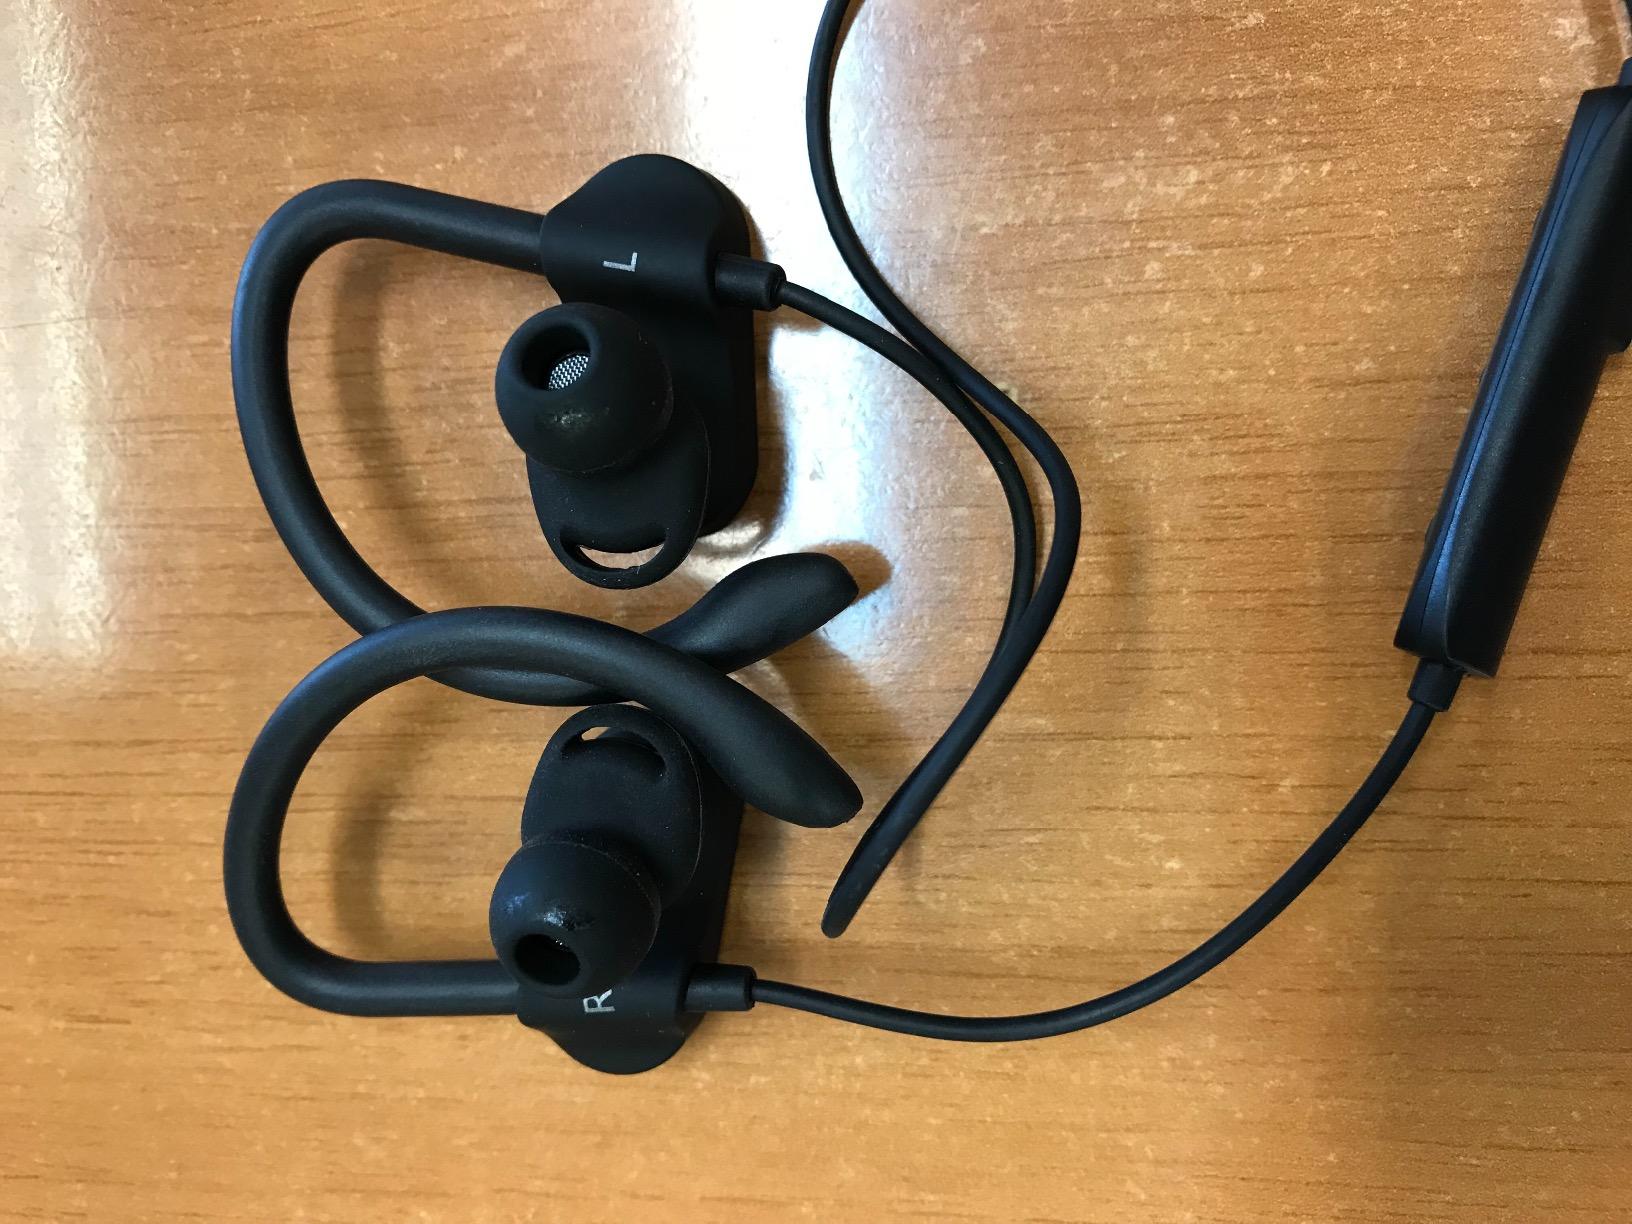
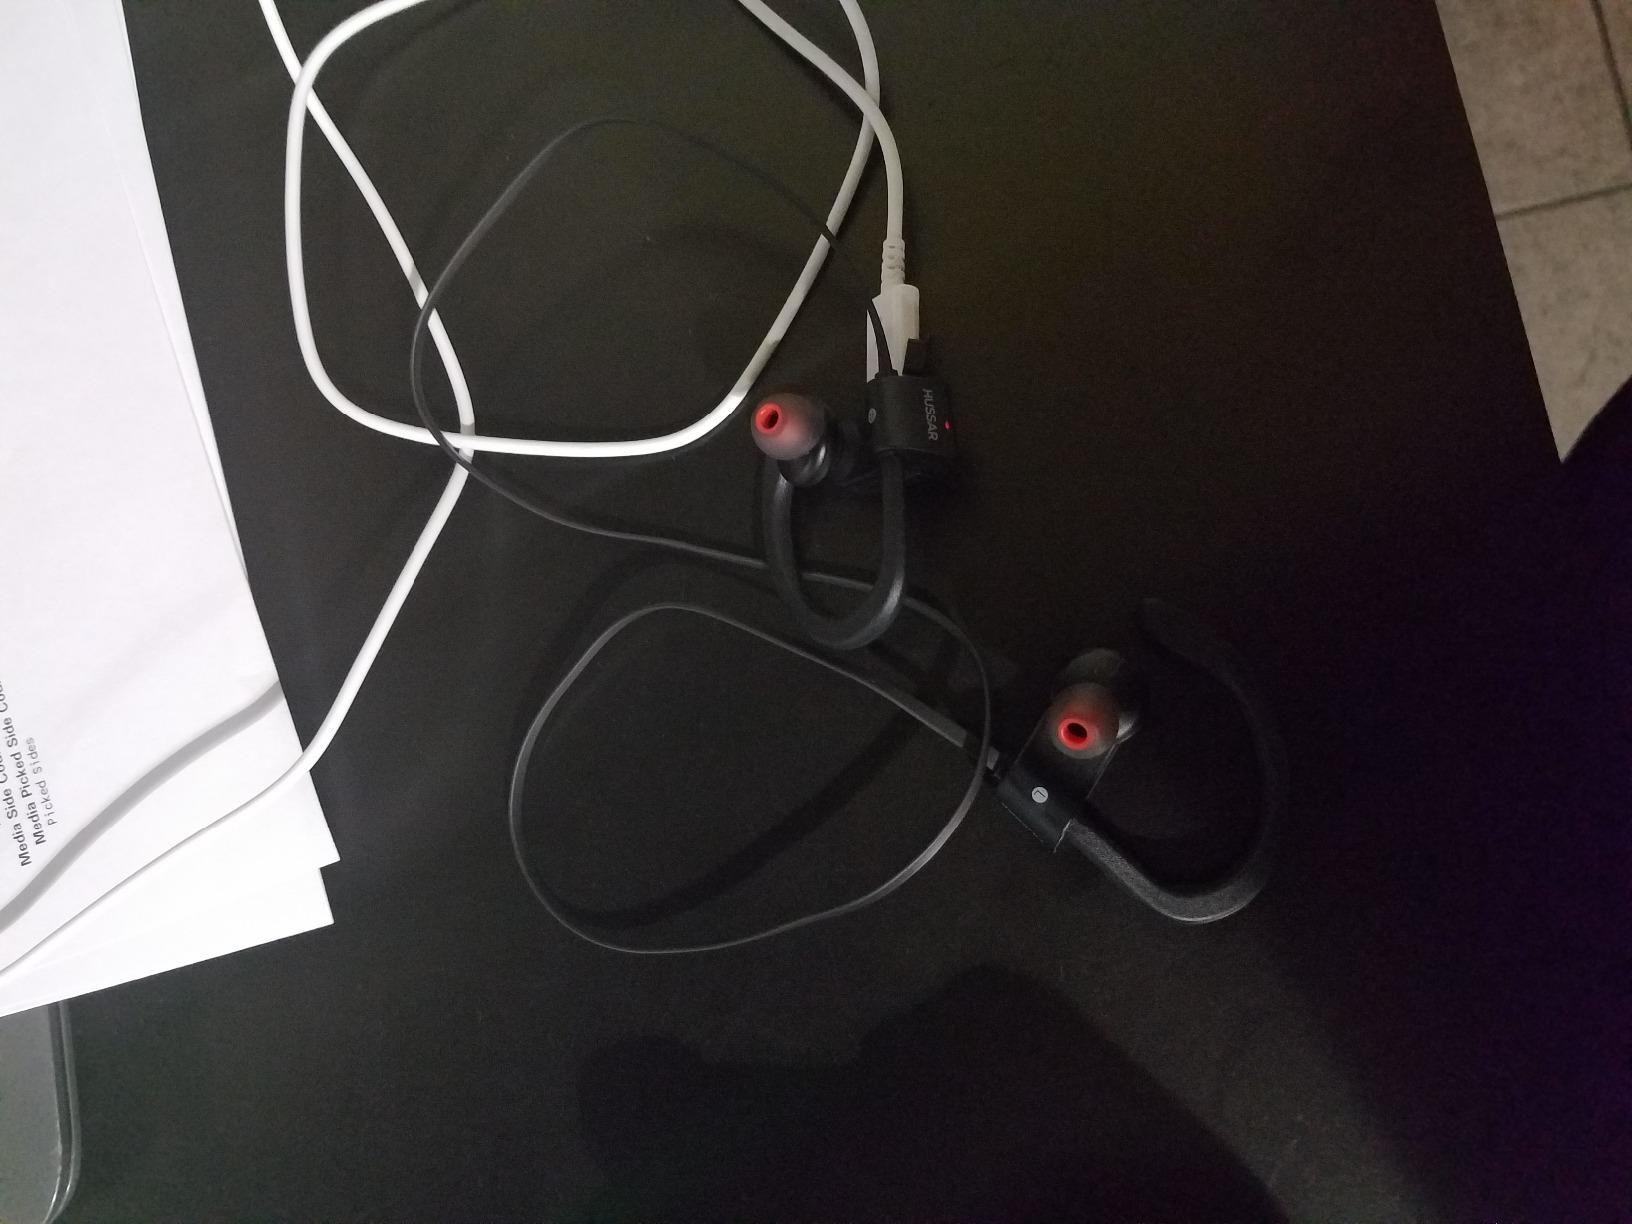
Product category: headphones
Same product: no